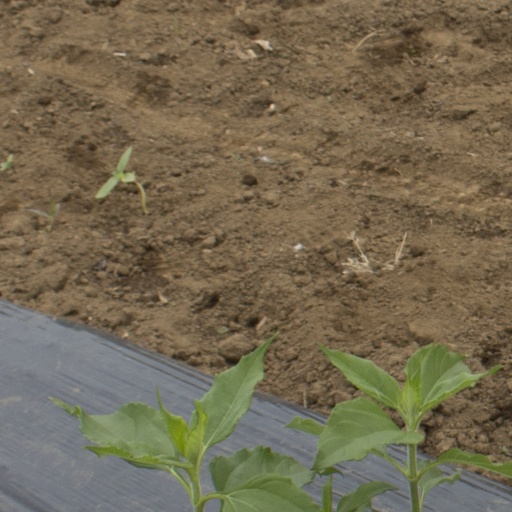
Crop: Jerusalem artichoke